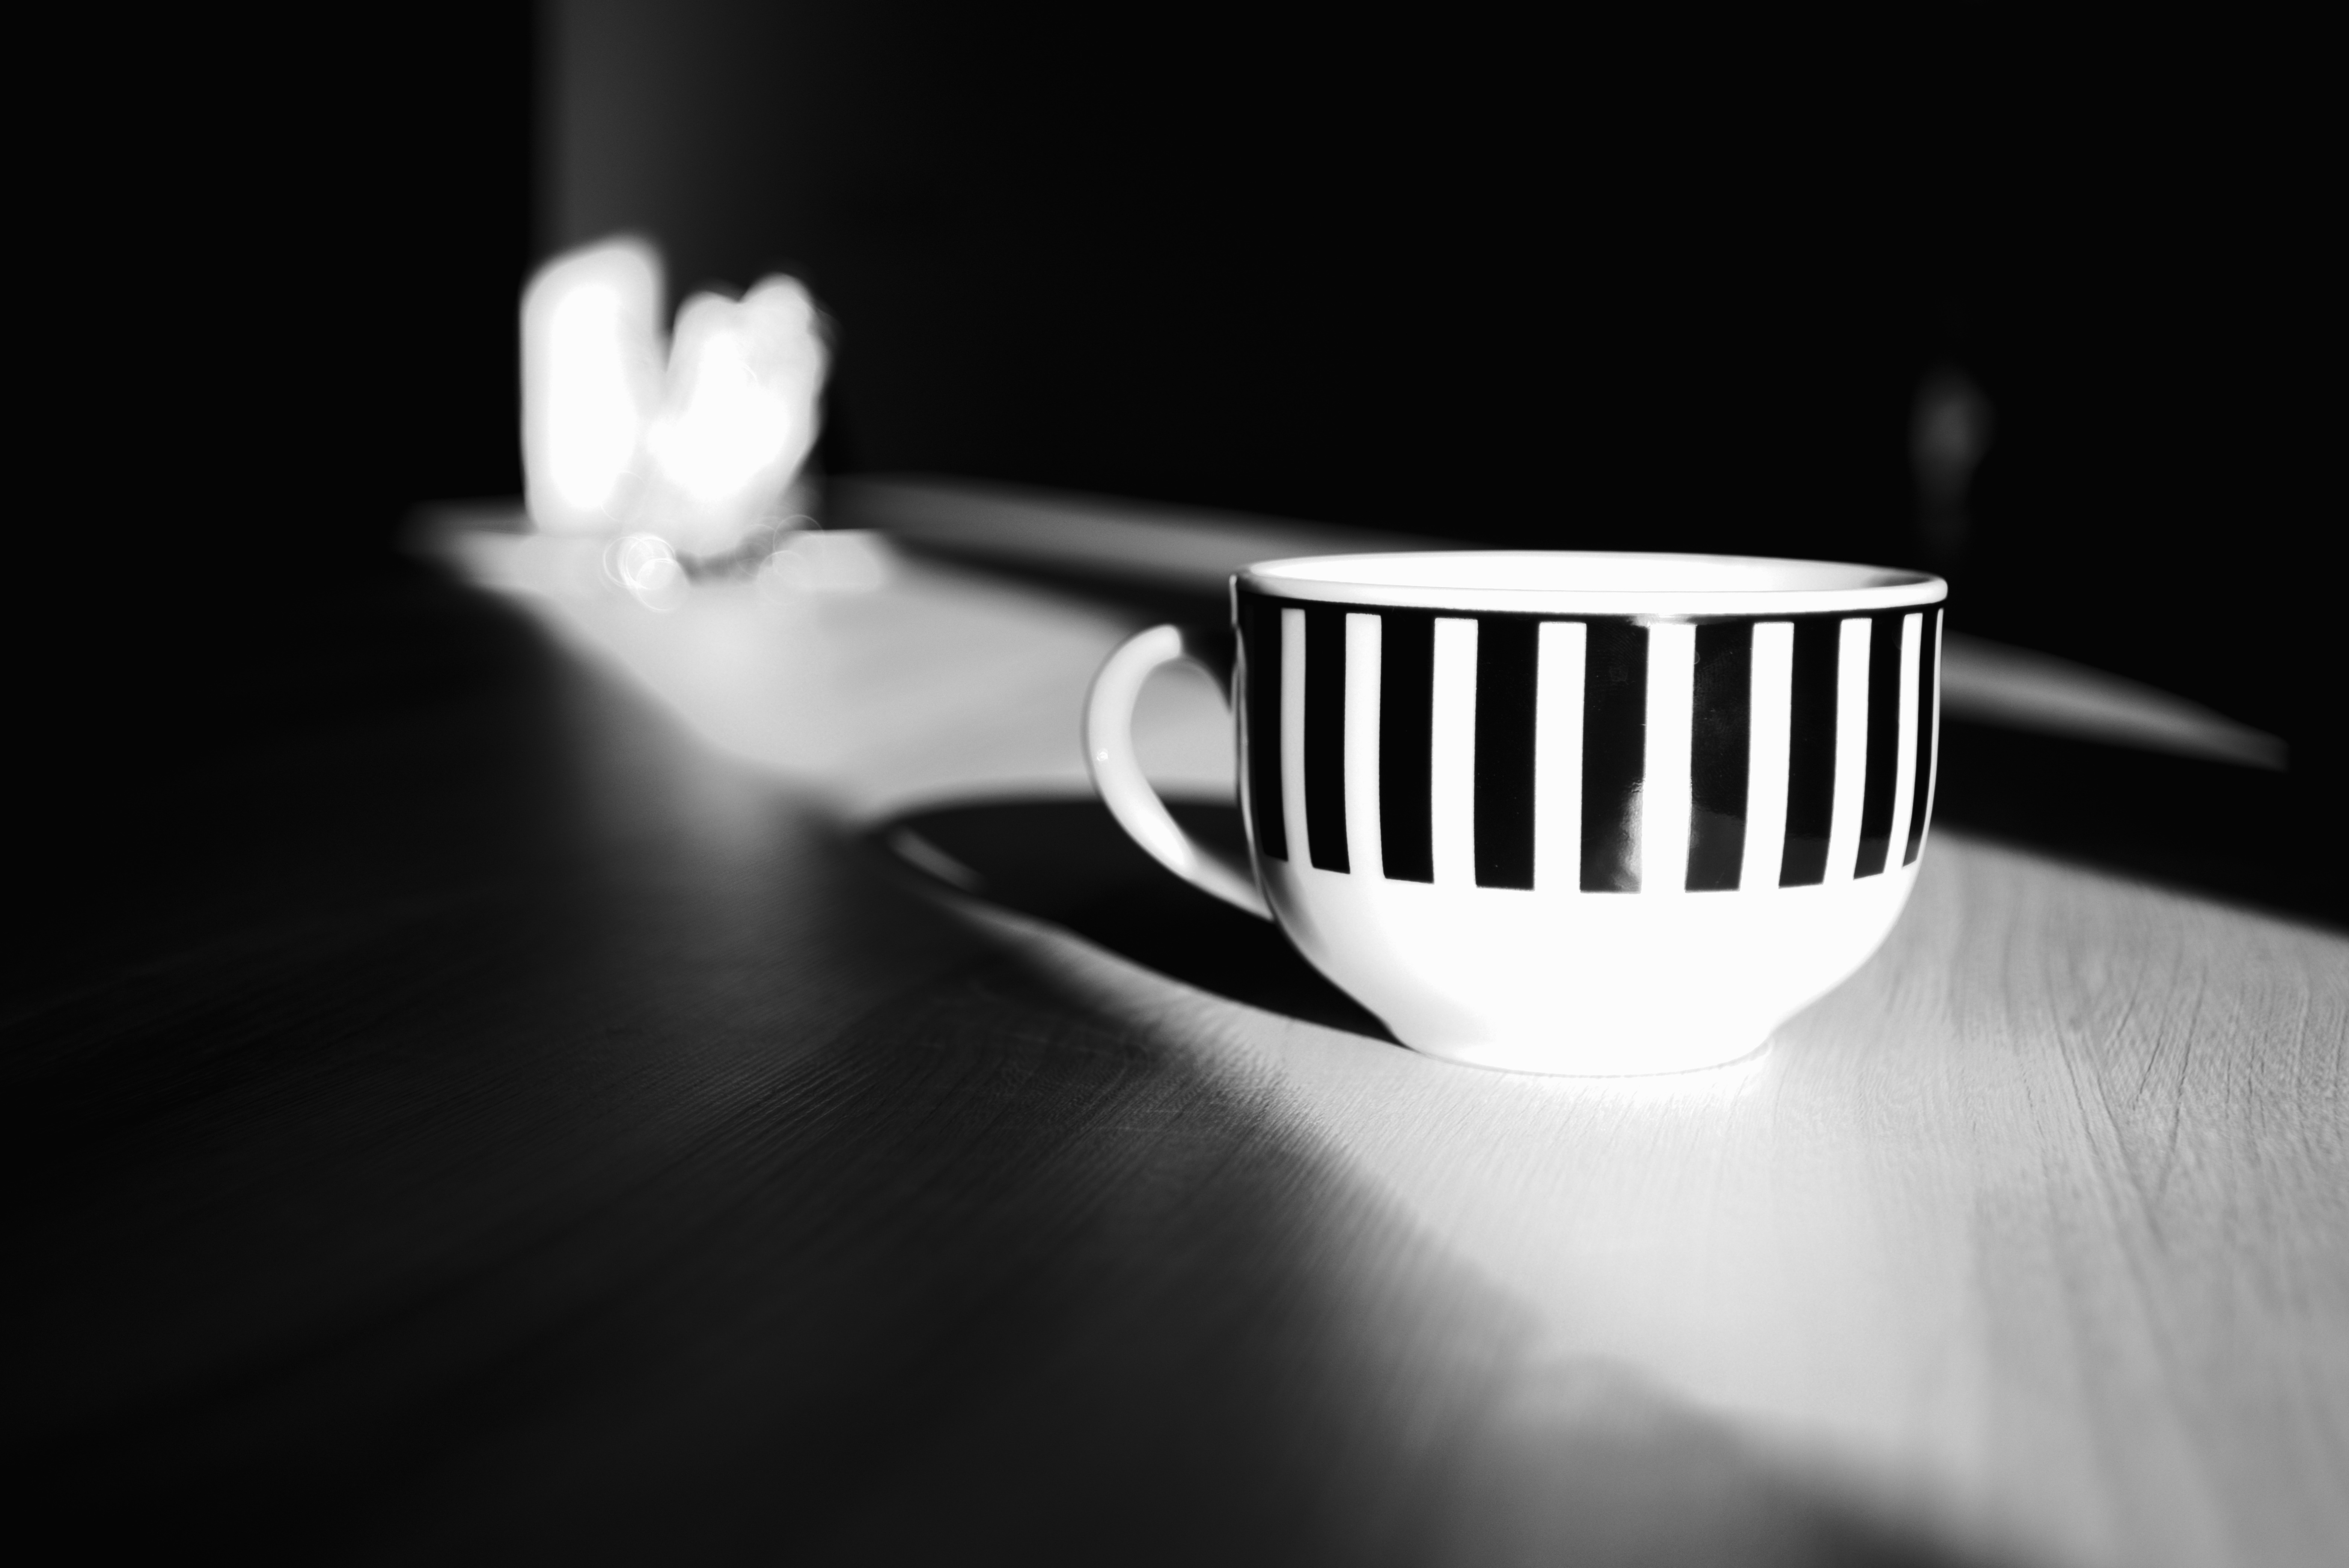
work, coffee, black and white, white, photography, tea, cup, evening, office, drink, black, monochrome, espresso, mug, lighting, coffee cup, teacup, revival, stress, fatigue, the darkness, still life photography, monochrome photography, overtime